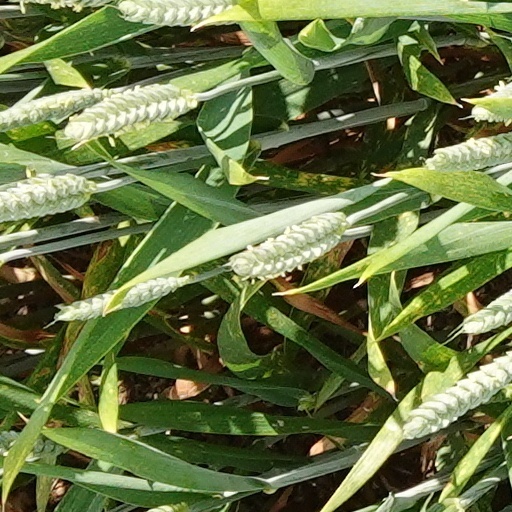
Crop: wheat